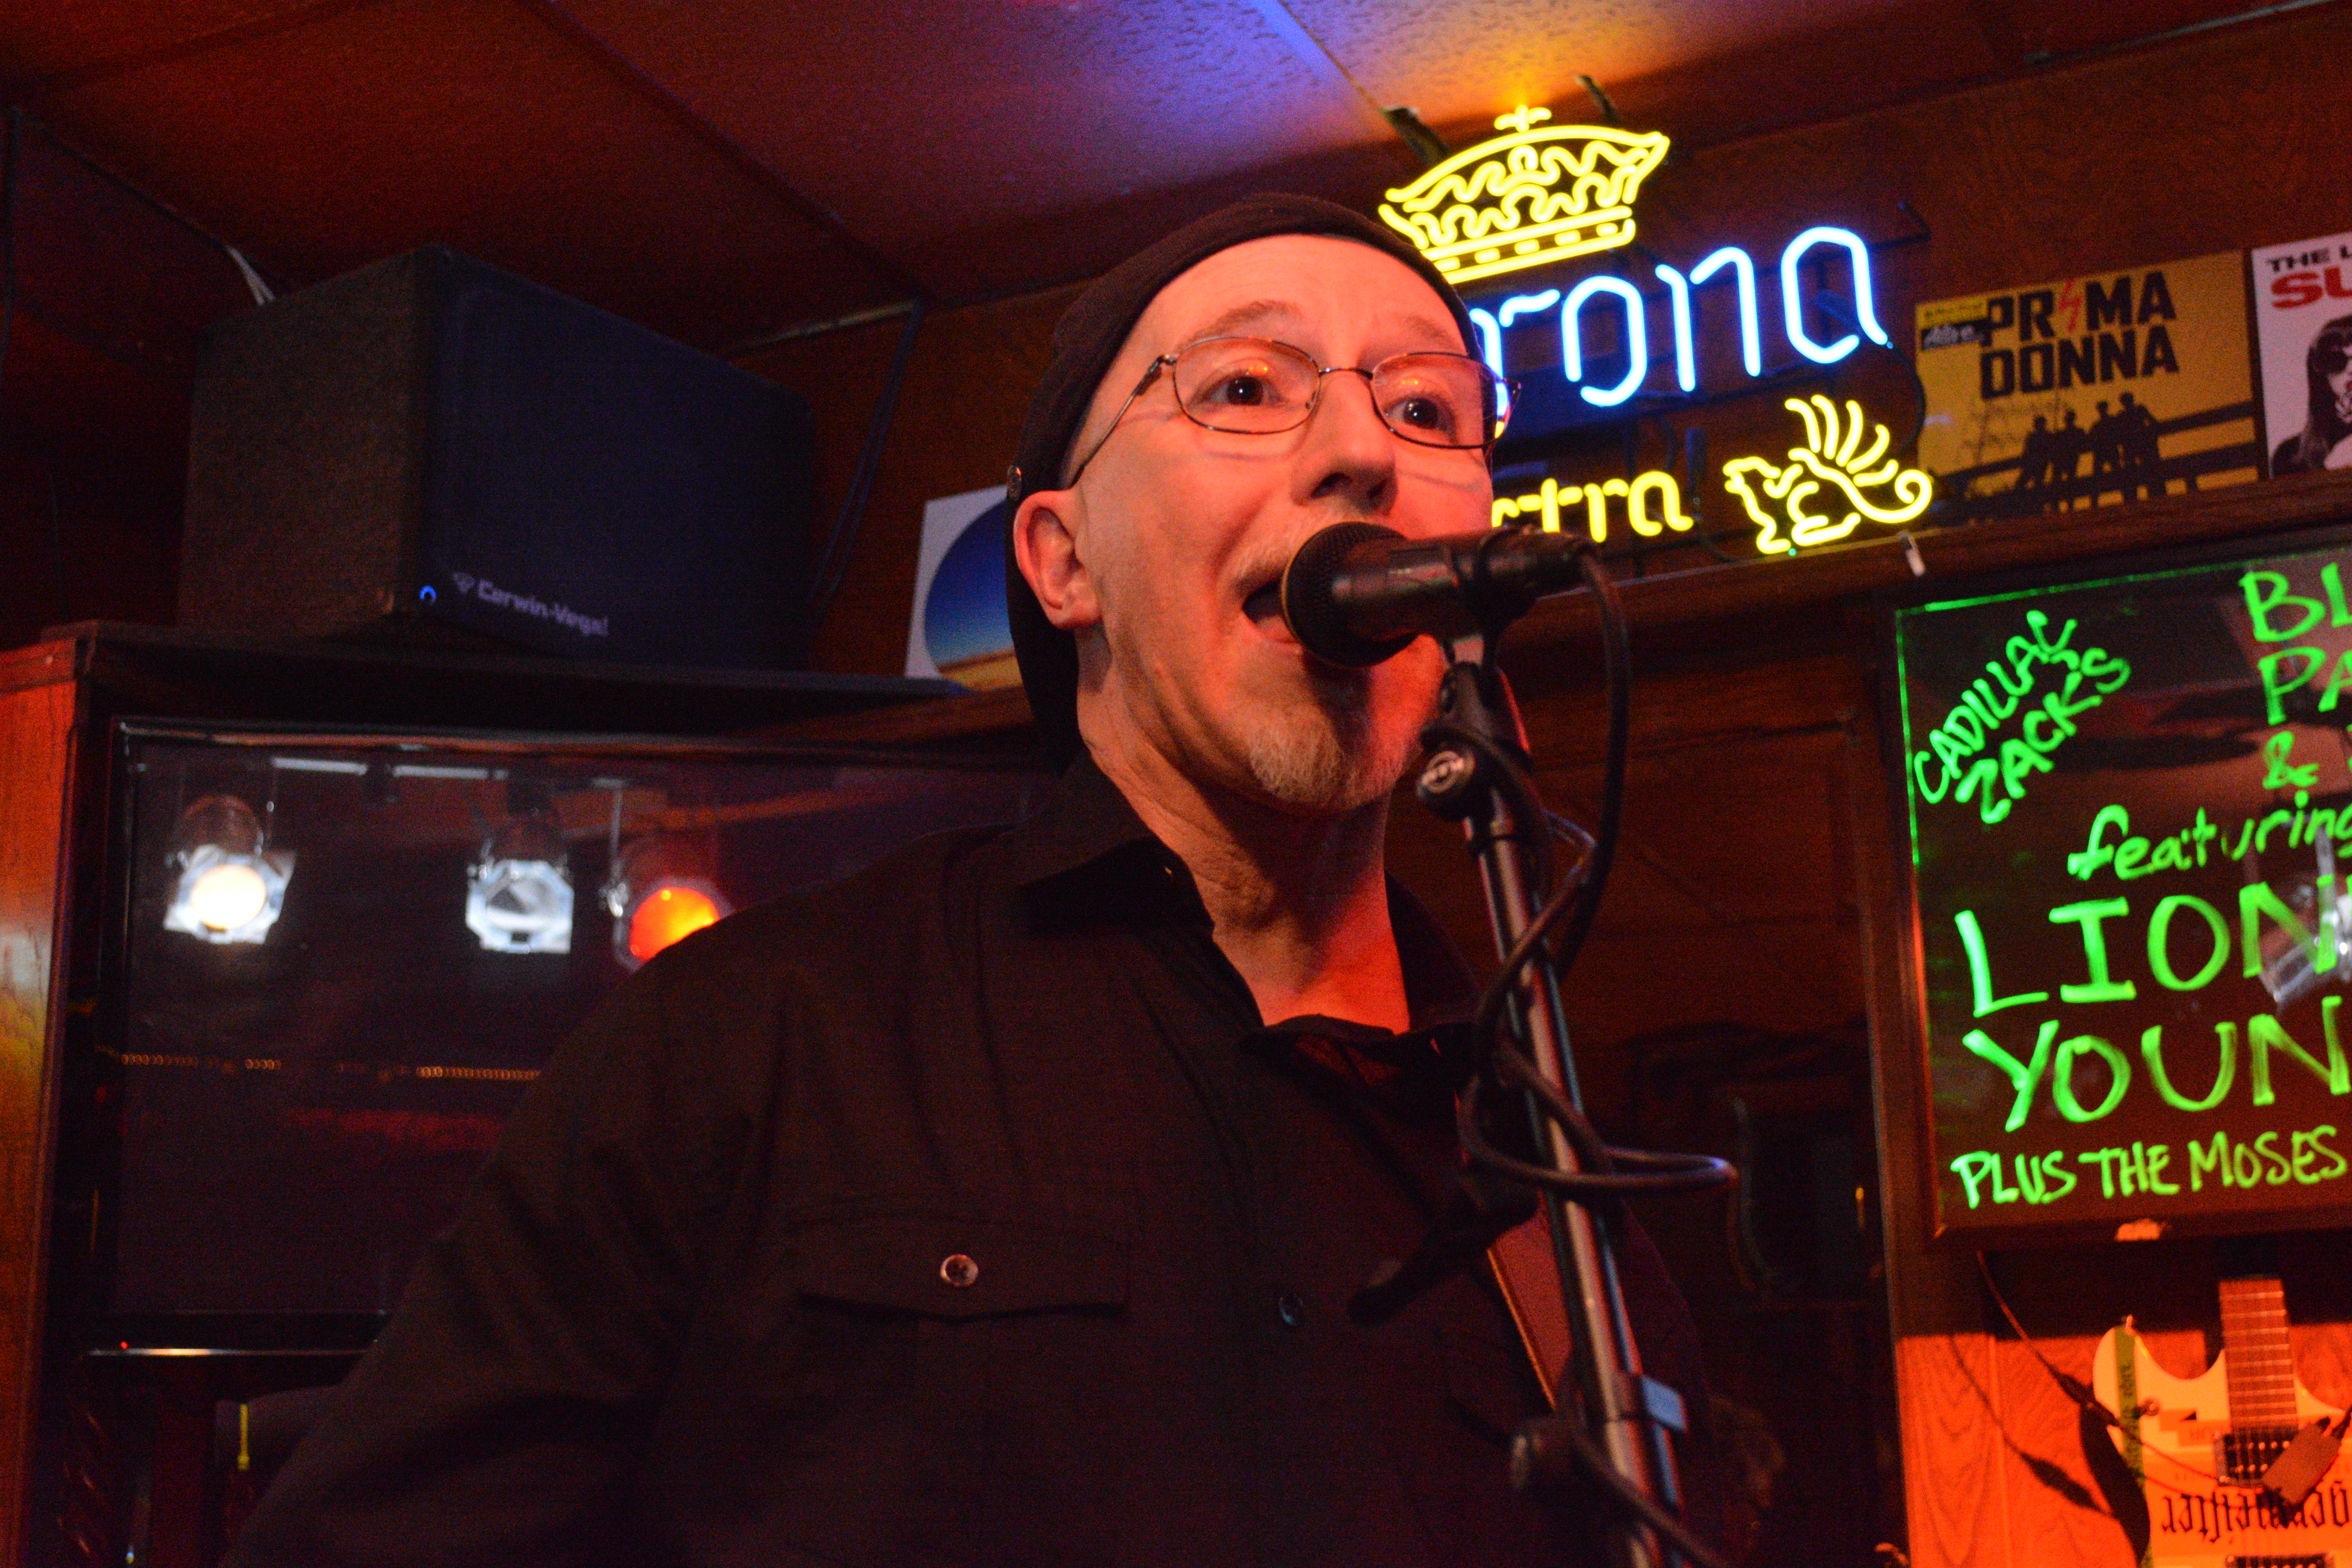
music, singing